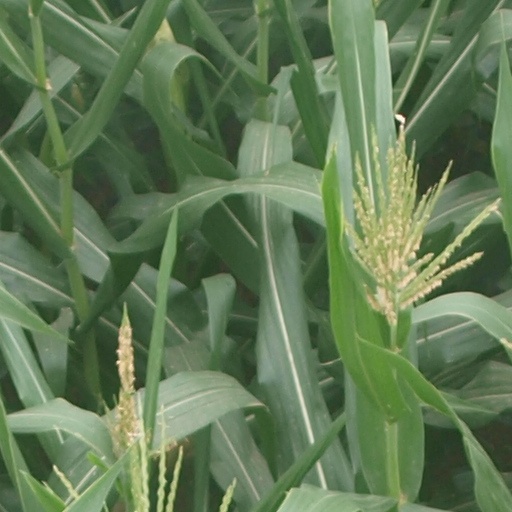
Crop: maize; corn